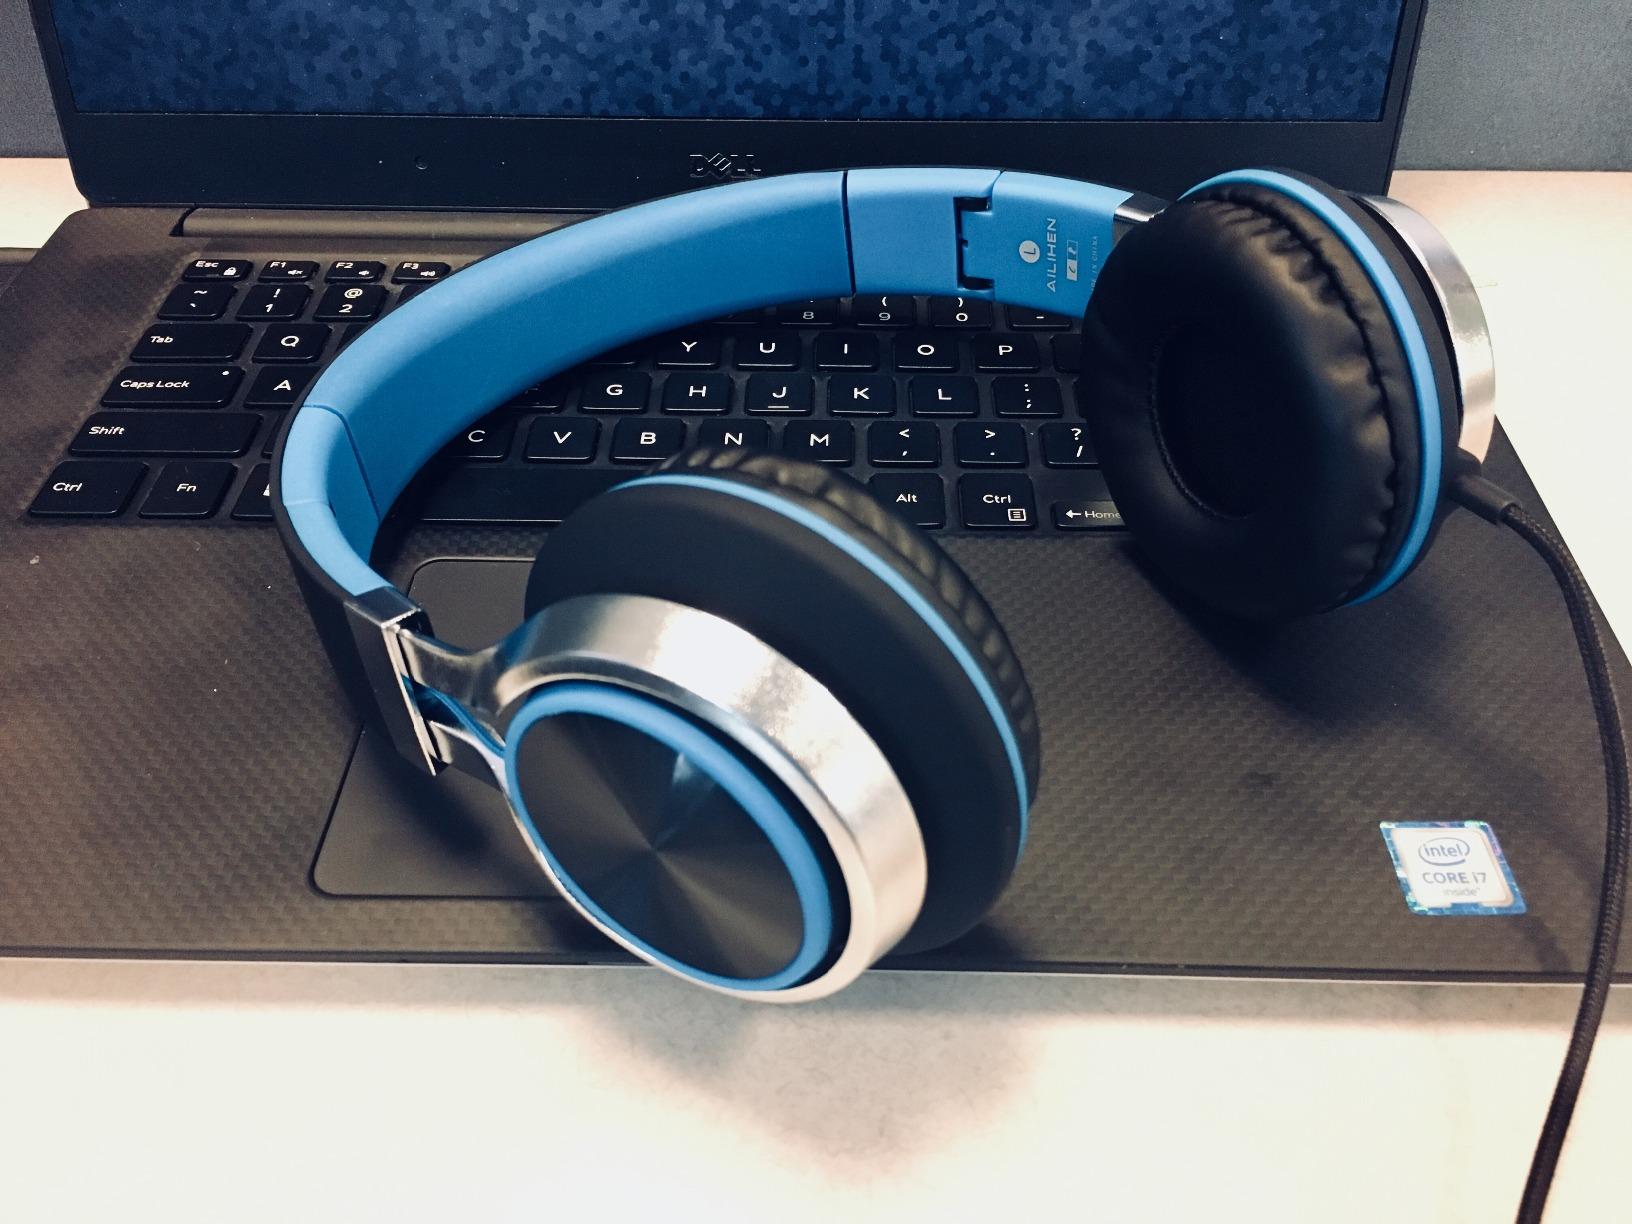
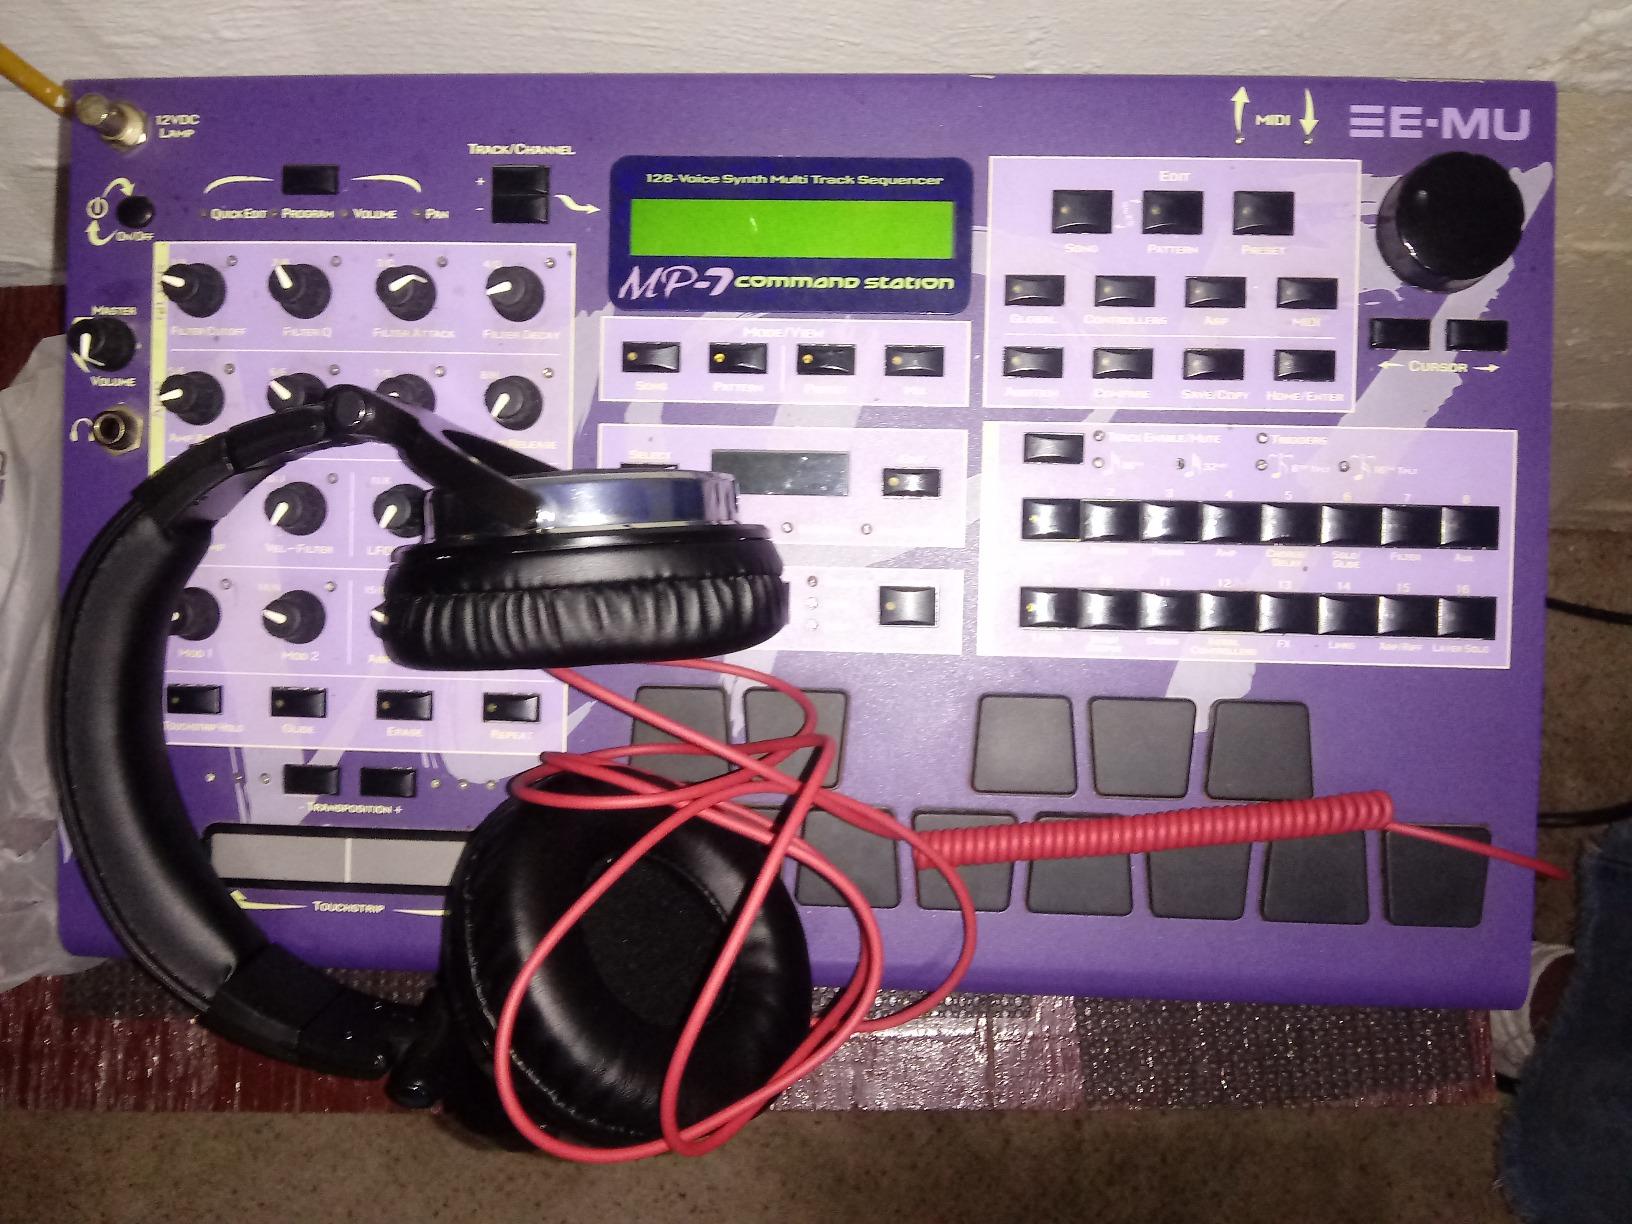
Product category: headphones
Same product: no